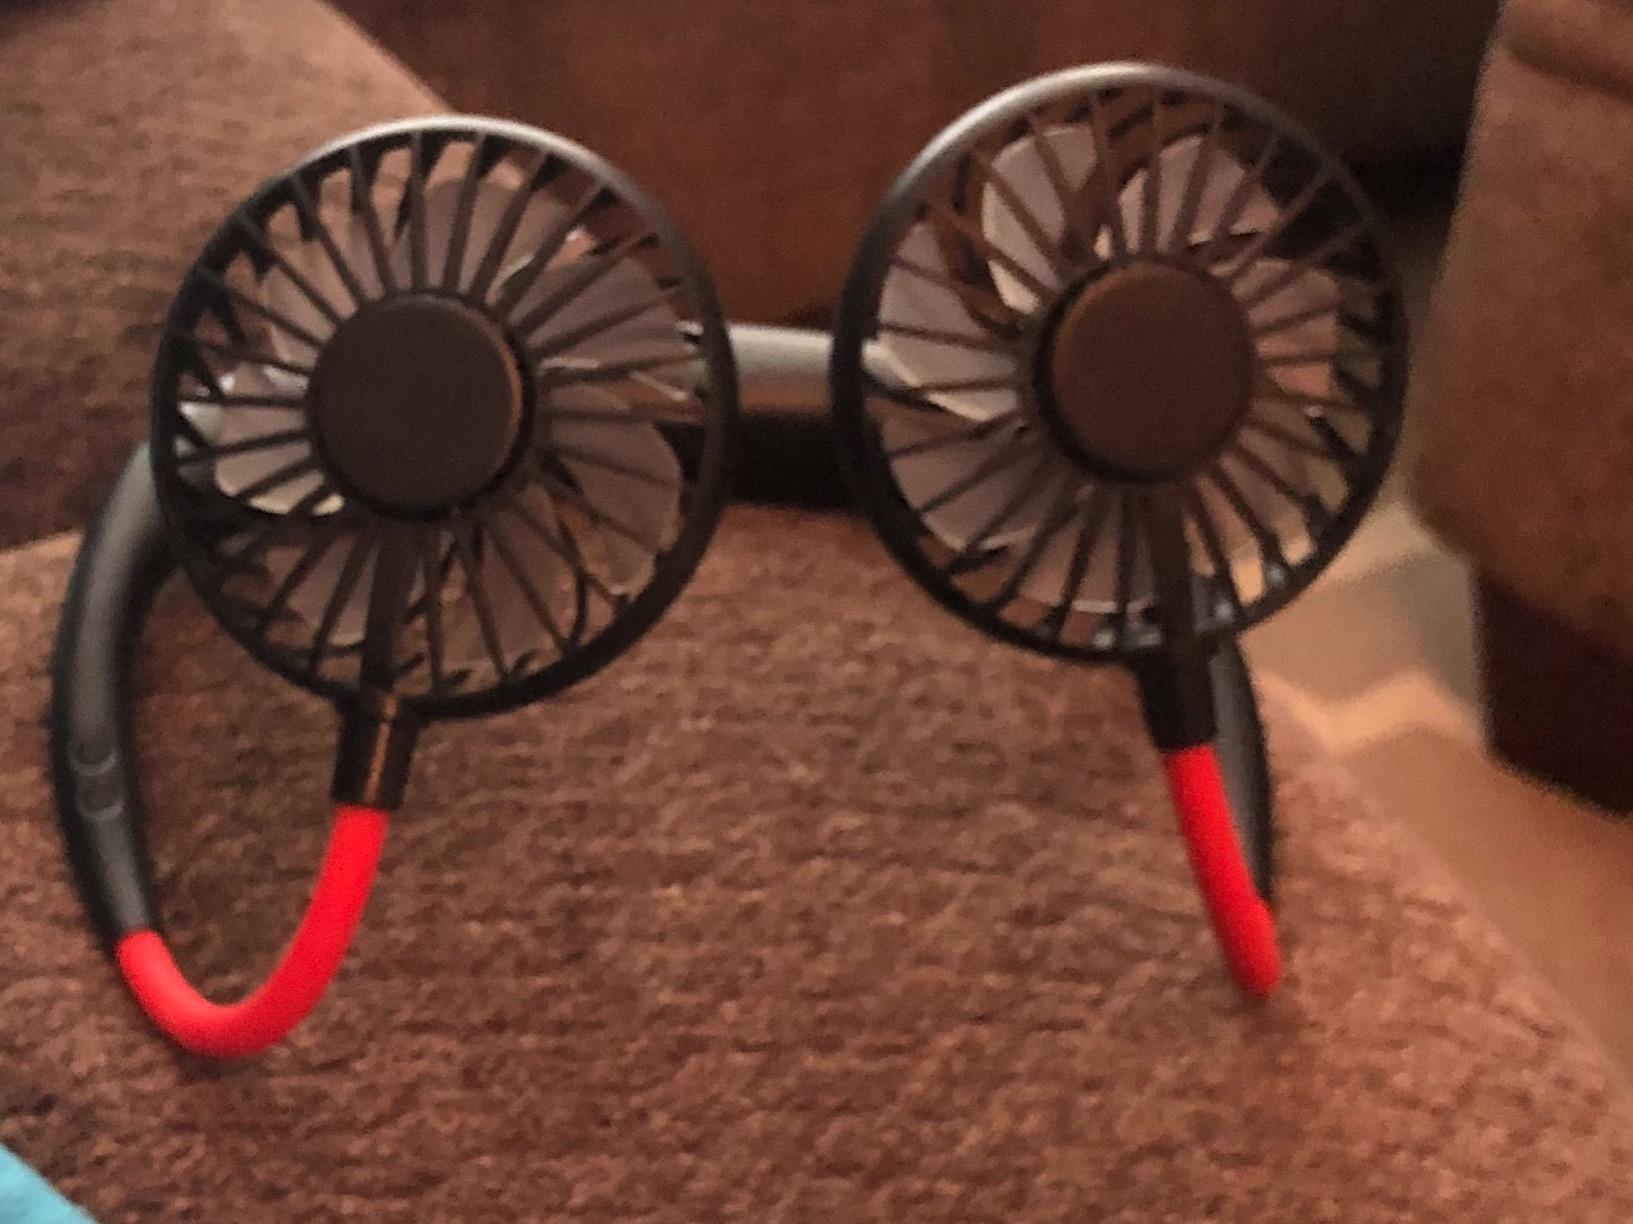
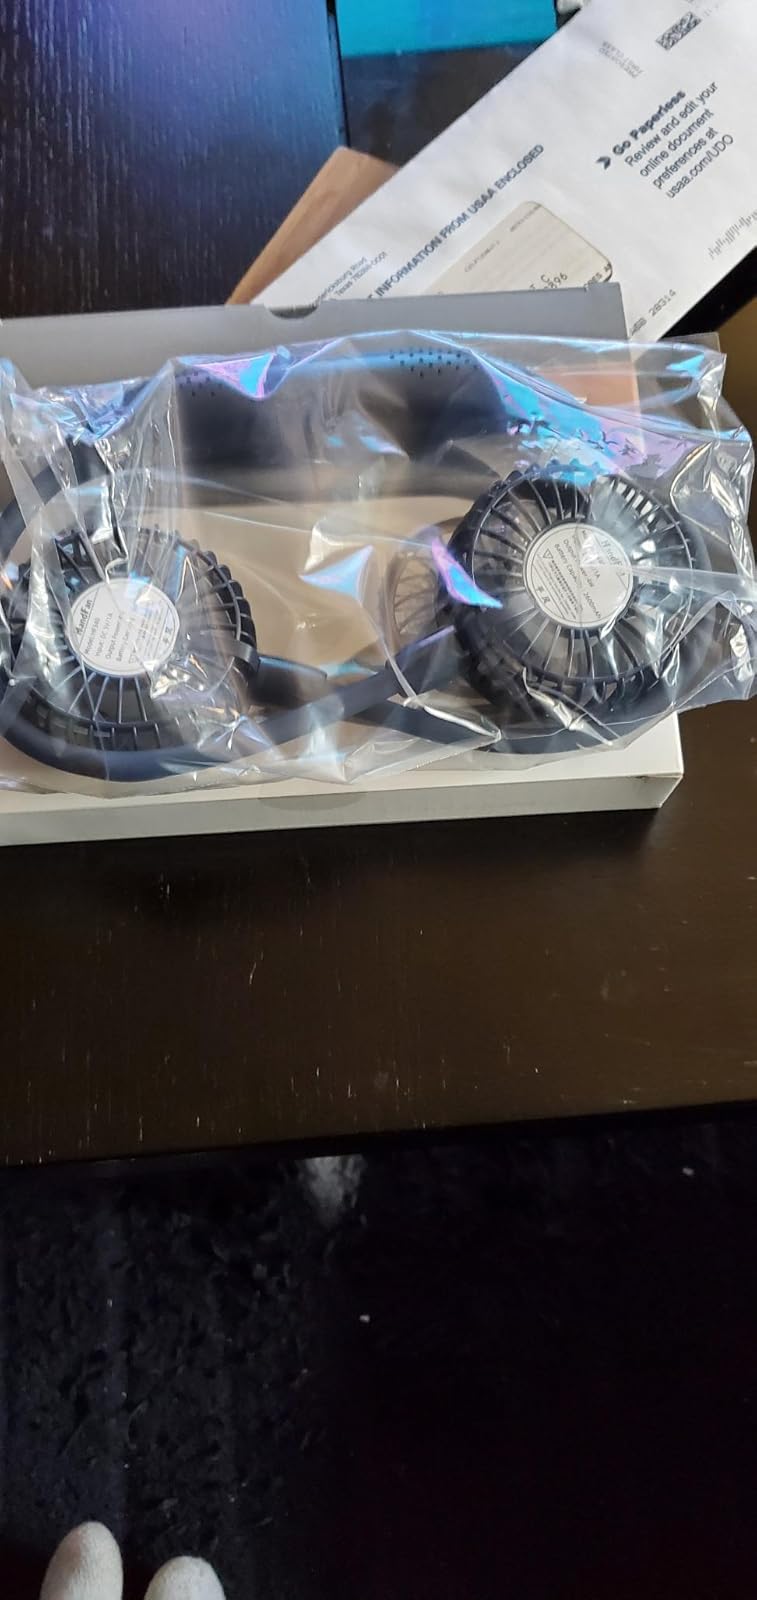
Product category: fan
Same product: no